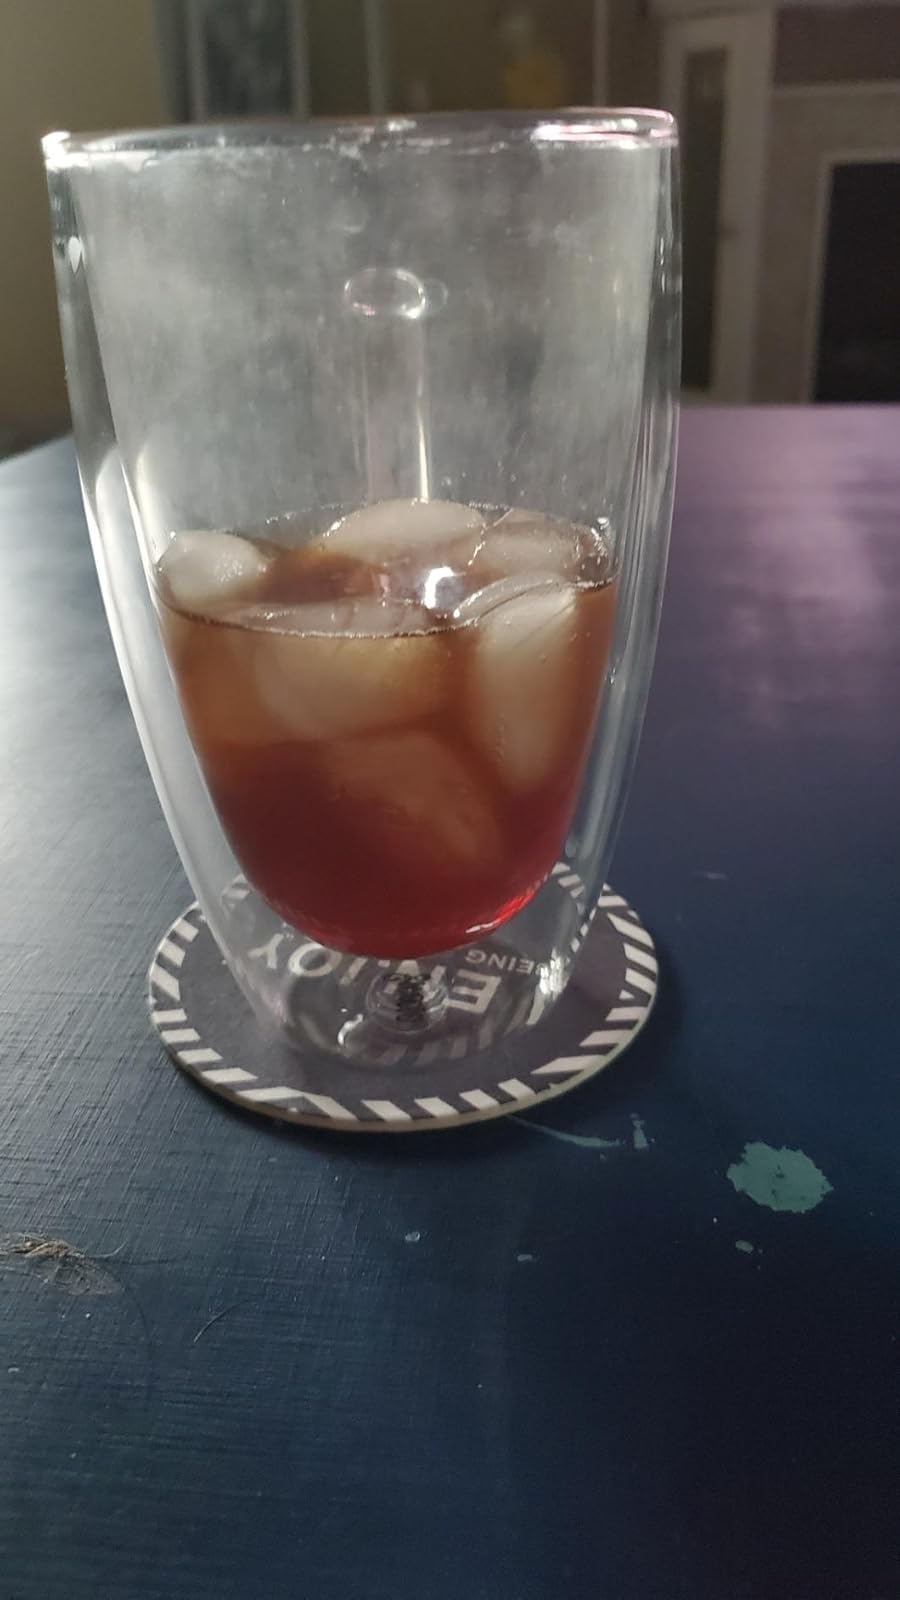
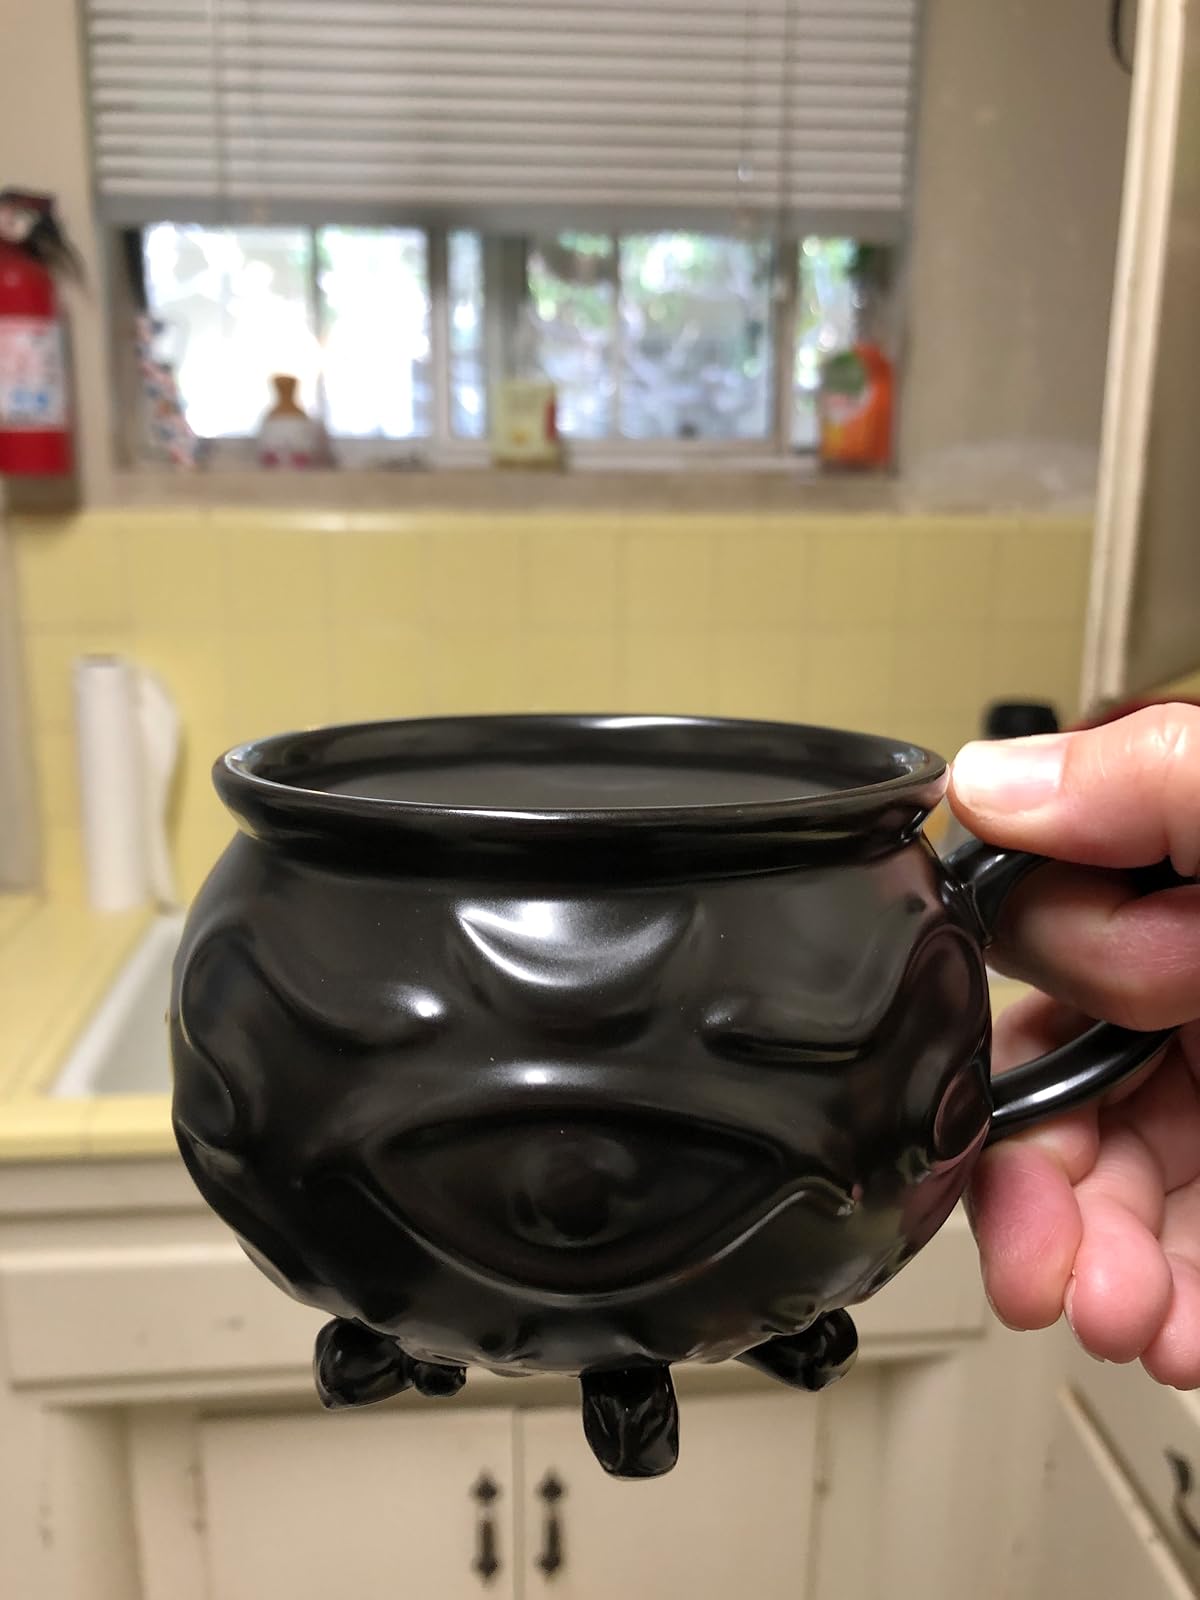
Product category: items_mug
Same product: no